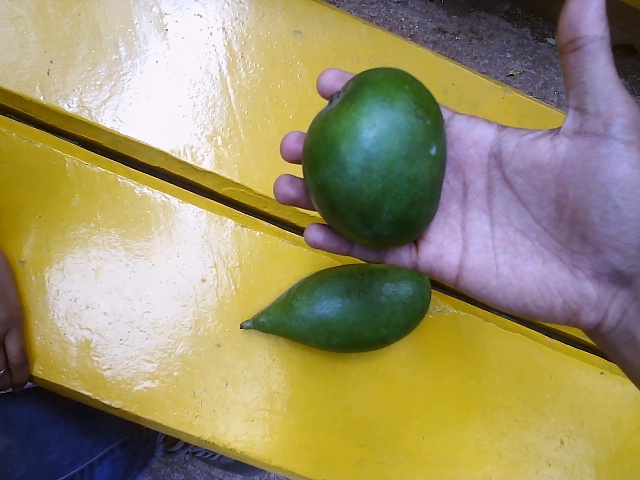
Label: Raw_Mango